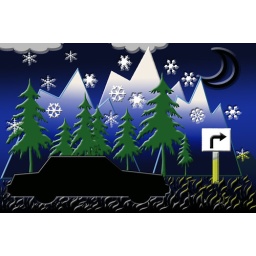
photoshop car cruising along on the street in the forest under full moon and snow